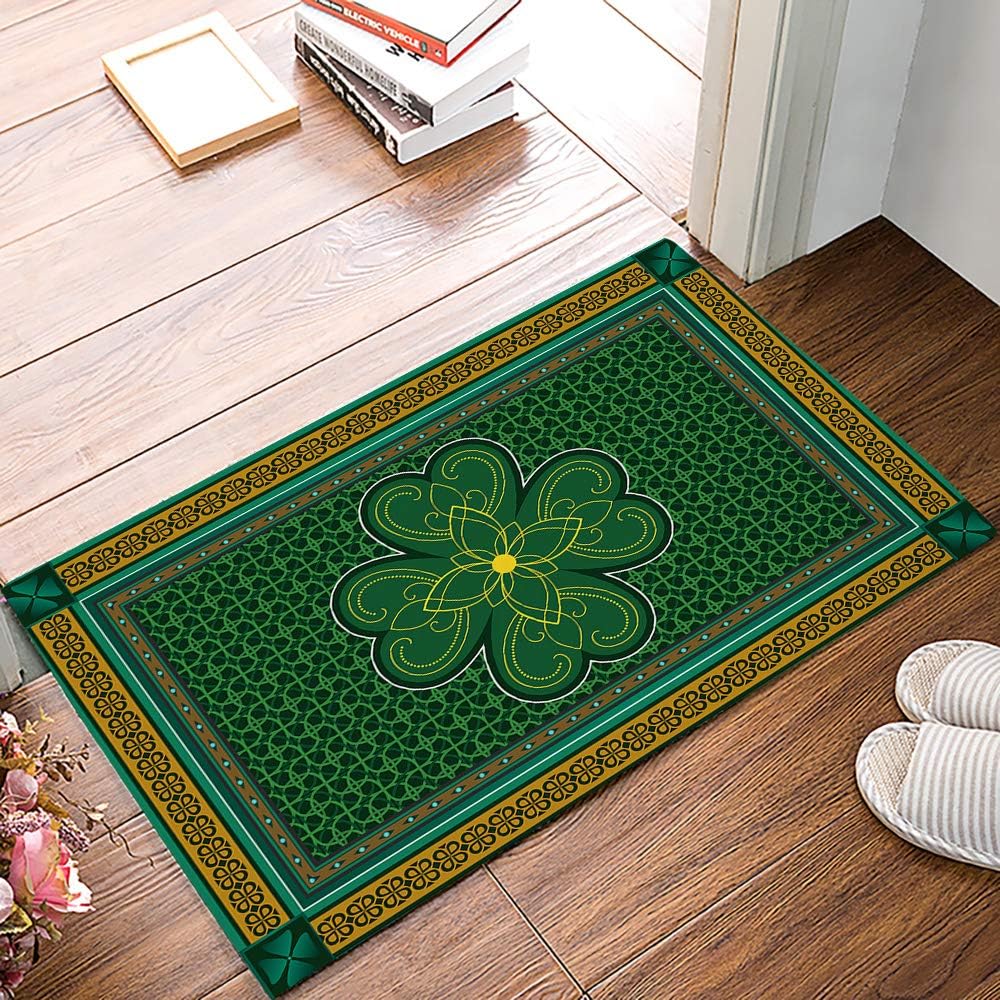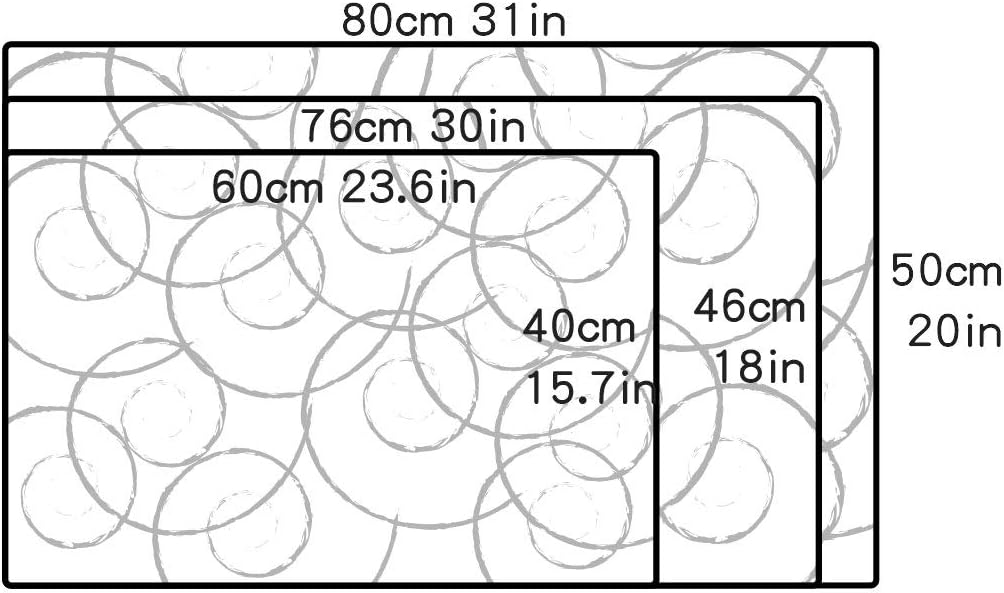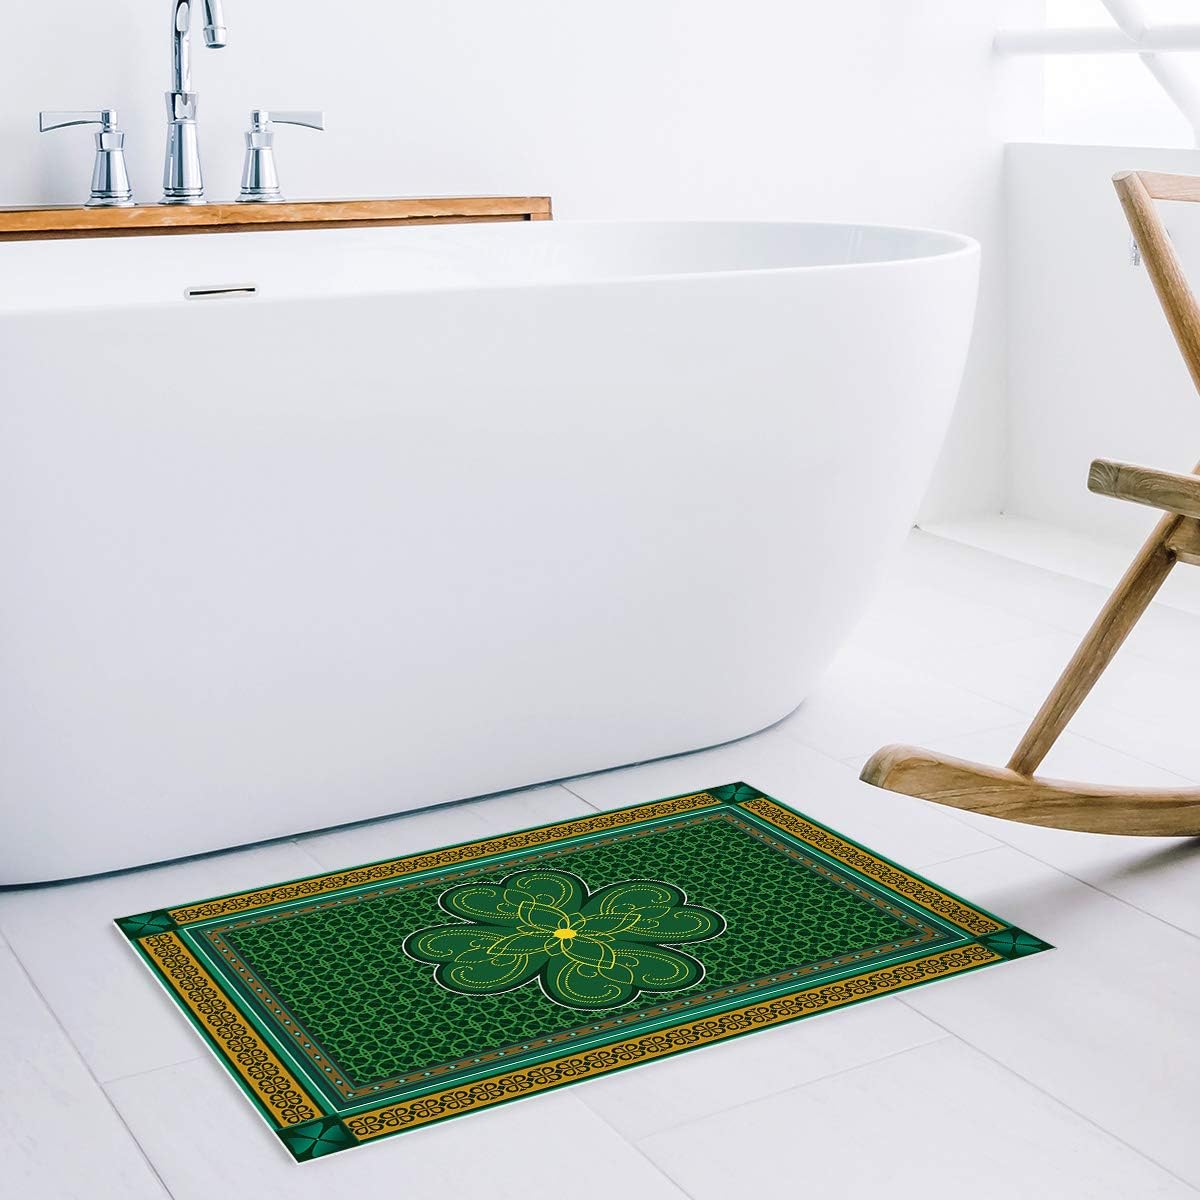
Entrance Way Door Mats Bath Mats Welcome Rugs St. Patrick's Day Traditional Shamrock Irish Printed Indoor Mat Rubber Backing Floor Mat for Kitchen/Bedroom/Office 16x24inch
Category: Amazon Home
Having a nice warm and unique doormat for your home!Feature:Made of durable heat-resistant non-woven fabric, non-smell and eco-friendly, soft surface, comfy on the feetBacked with non-slip rubber, dry wet feet, grab dirt and dust, keep floor dry and cleanOccasion: Funny print doormat with brightly color, good for indoor bathroom, kitchen, laundry room, bedroom,livingroom, office use, perfect for Thanskgiving, Chirstmas Day home decorationEasy to Clean: Machine washable, or vacuum with a hand-held vacuum, sweep with a broom, no fading, fully air dry the mat for next useSize Available: 16*24in=40*60cm18*30in=45*75cm20*31.5in=50*80cm
Features: Funny Printed Doormats Size: 16*24in=40*60cm | Feature: This doormats is made of durable heat-resistant non-woven fabric, non-smell and eco-friendly, backed with non-slip rubber, soft surface, comfy on the feet | Occasion: Funny print doormat with brightly color, good for indoor bathroom, kitchen, laundry room, bedroom,livingroom, office use, perfect for Thanskgiving, Chirstmas Day home decoration | Function: Nonskid, dry wet feet, grab dirt and dust, keep floor dry and clean | Easy to Clean: machine washable, or vacuum with a hand-held vacuum, sweep with a broom, no fading, fully air dry the mat for next use